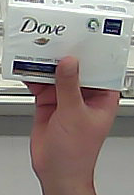
Product: dove_soap